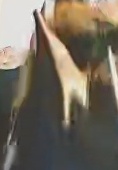
Face region: ears (position_of_ears)
Pain indicator: not_present